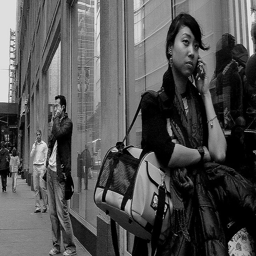
Several people standing on a city street talking on their cell phones
Several people talking on the phone while a couple walks.
A woman with many bags walks and talks on the phone
People talking on cell phones while standing on a sidewalk.
Several people including an Asian woman are standing on a sidewalk near the face of a building, some of the people are on cellphones.